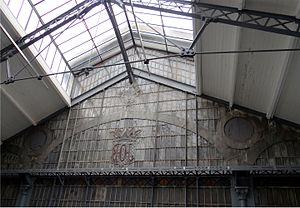
Verrière de l'usine, Hôtel Pams, Perpignan, Pyrénées-Orientales, France. This building is en partie classé, en partie inscrit au titre des Monuments Historiques. It is indexed in the Base Mérimée, a database of architectural heritage maintained by the French Ministry of Culture,